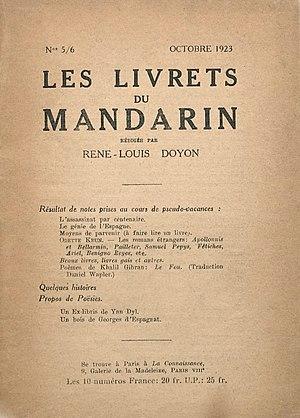
René-Louis Doyons, ""Les Livrets du Mandarin"", n° 5-6, octobre 1923. Source
René-Louis Doyon dit le Mandarin est un libraire, éditeur, revuiste et écrivain français né le 3 novembre 1885 à Blida et mort à Paris le 10 novembre 1966.